Mendelssohn on Mull Festival

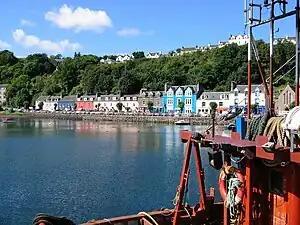
Tobermory on the Isle of Mull. The town's parish church is one of the festival's venues.

The Mendelssohn on Mull Festival is an annual festival of chamber music. It is held at various venues on the Scottish islands of Mull and Iona and the surrounding area.